Fowler Calculators

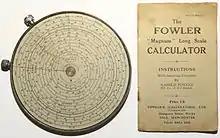
Fowler "Magnum" calculator and handbook

Fowler Calculators Ltd was a manufacturer of slide rules and other scientific and mathematical instruments, based in Manchester, England and founded by William Henry Fowler (ca. 1854–1932).